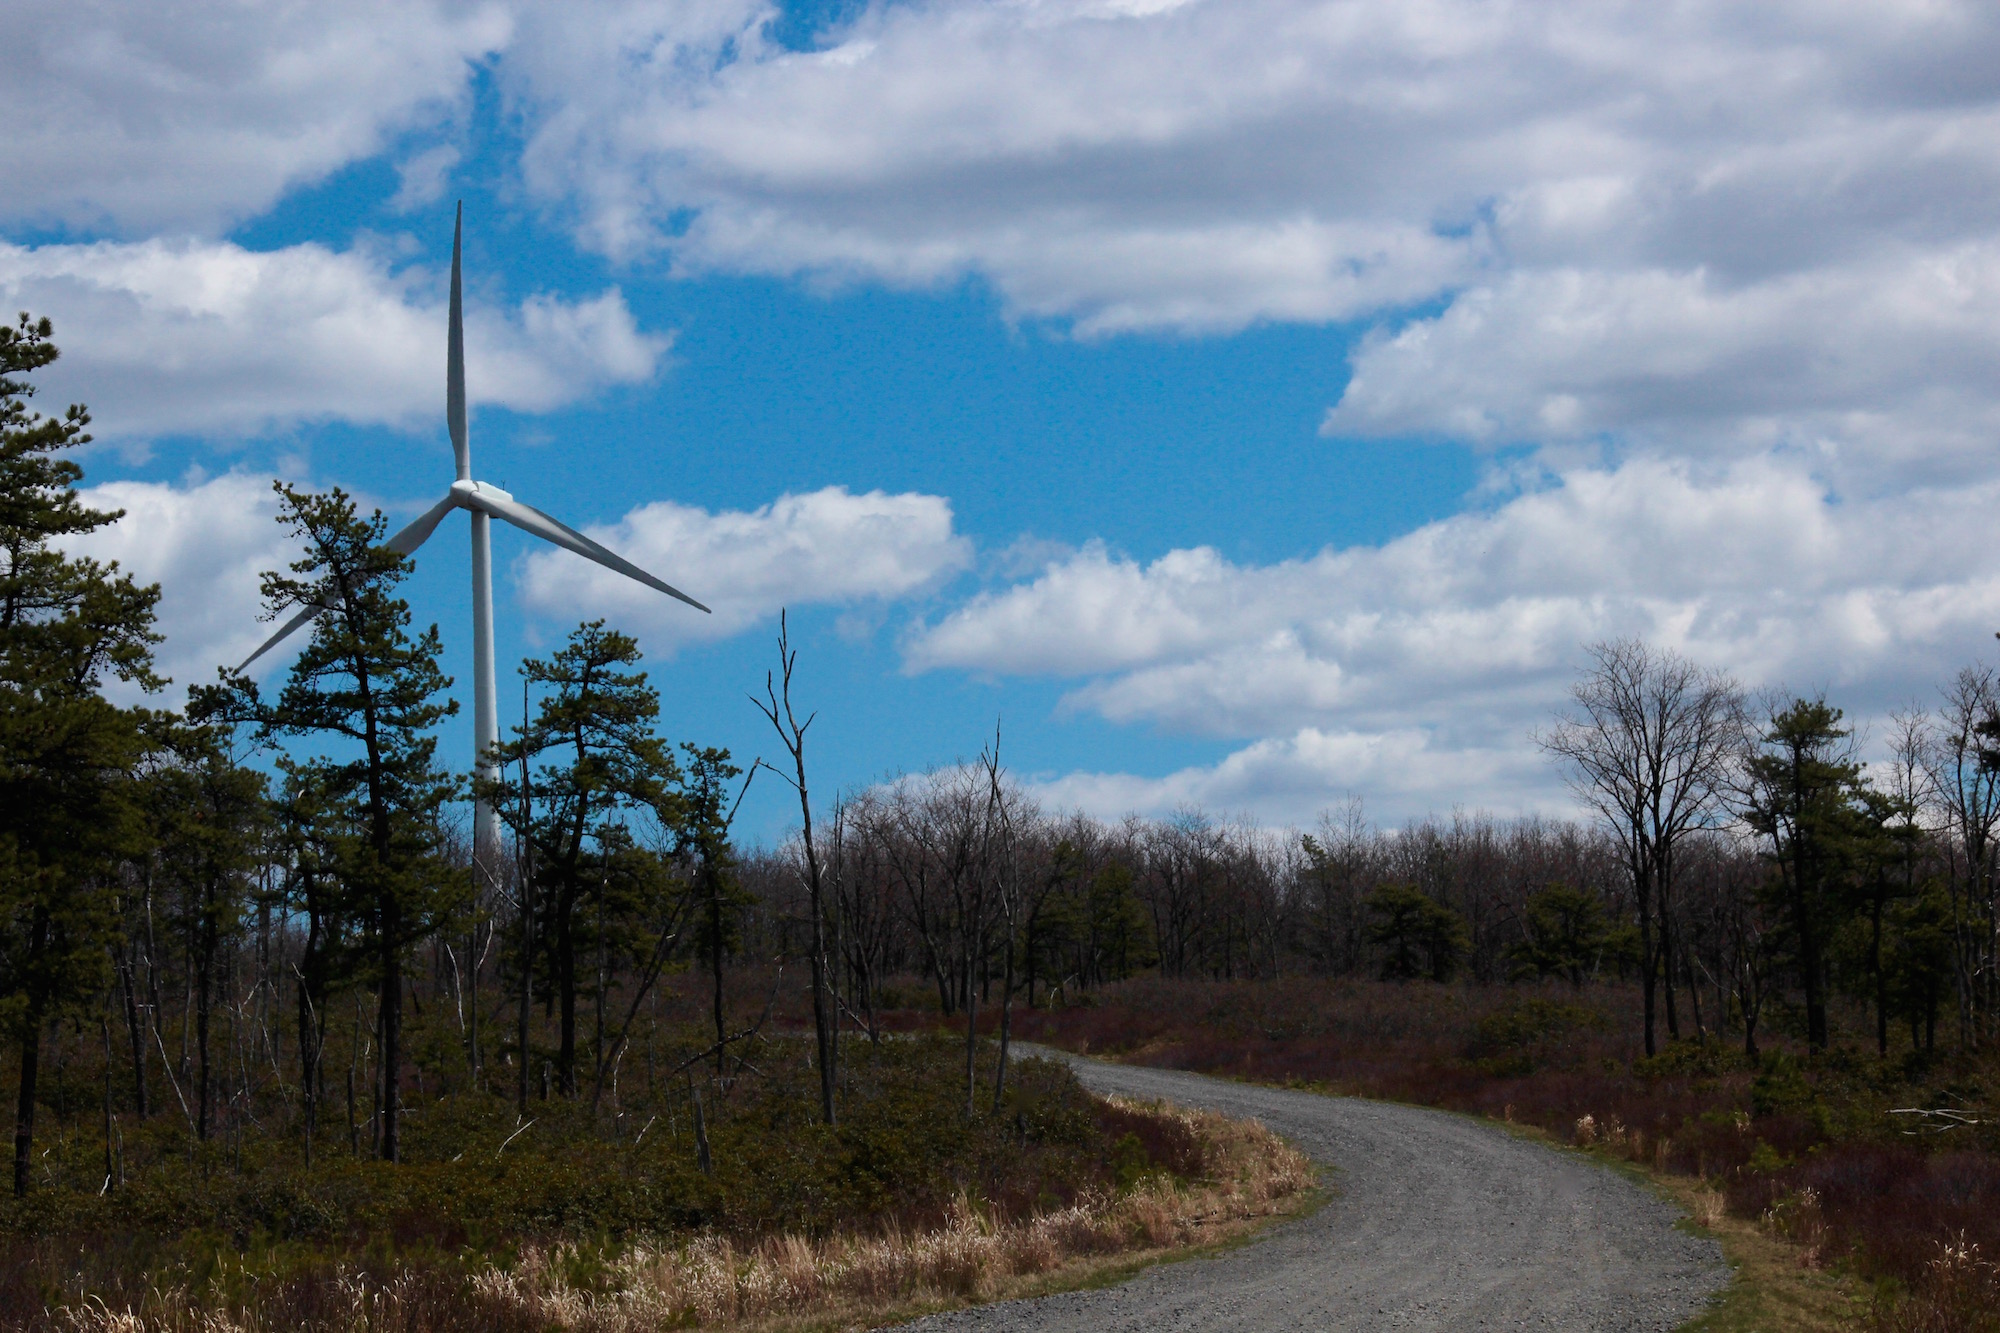
tree, mountain, cloud, sky, road, field, prairie, hill, highway, wind, infrastructure, wetland, habitat, 3652015, 365the2015edition, day119, day119365, 29apr15, rural area